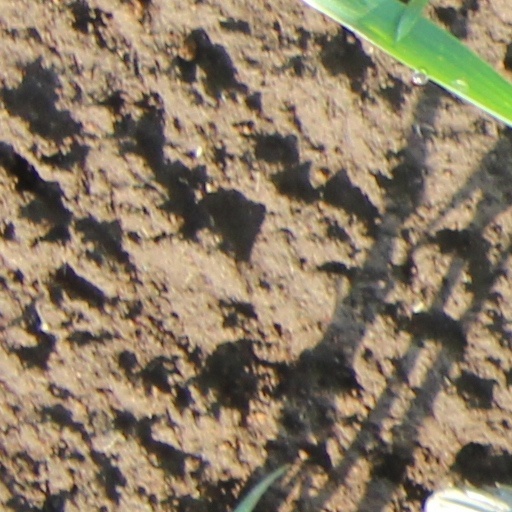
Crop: wheat